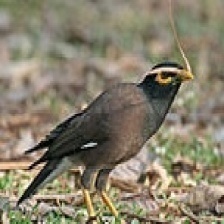
Species: MYNA
Scientific name: ACRIDOTHERES TRISTIS